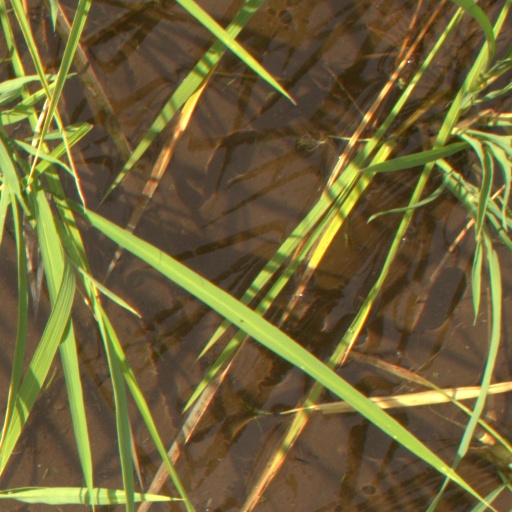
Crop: rice